Palkon Ki Chhaon Mein

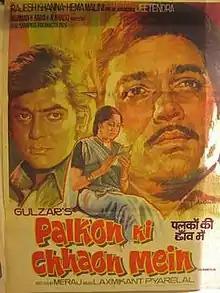
Theatrical release poster

Palkon Ki Chhaon Mein is a 1977 Indian Hindi-language drama film, produced by Nariman Baria and A. Khalia under the Nav Sampathi Productions banner and directed by Meraj. The film stars Rajesh Khanna, Hema Malini while Jeetendra has given a special appearance and music composed by Laxmikant Pyarelal. It received 4 of 5 stars from critics in Bollywood Guide Collections. The film was critically acclaimed and became an unexpected flop at the box office. However over the years, the film has been appreciated by the audiences in its screening on television and has gained a cult following over the years. "Welcome to Sajjanpur", a film inspired by "Palkon Ki Chhaon Mein", became a hit at the box office in 2008.